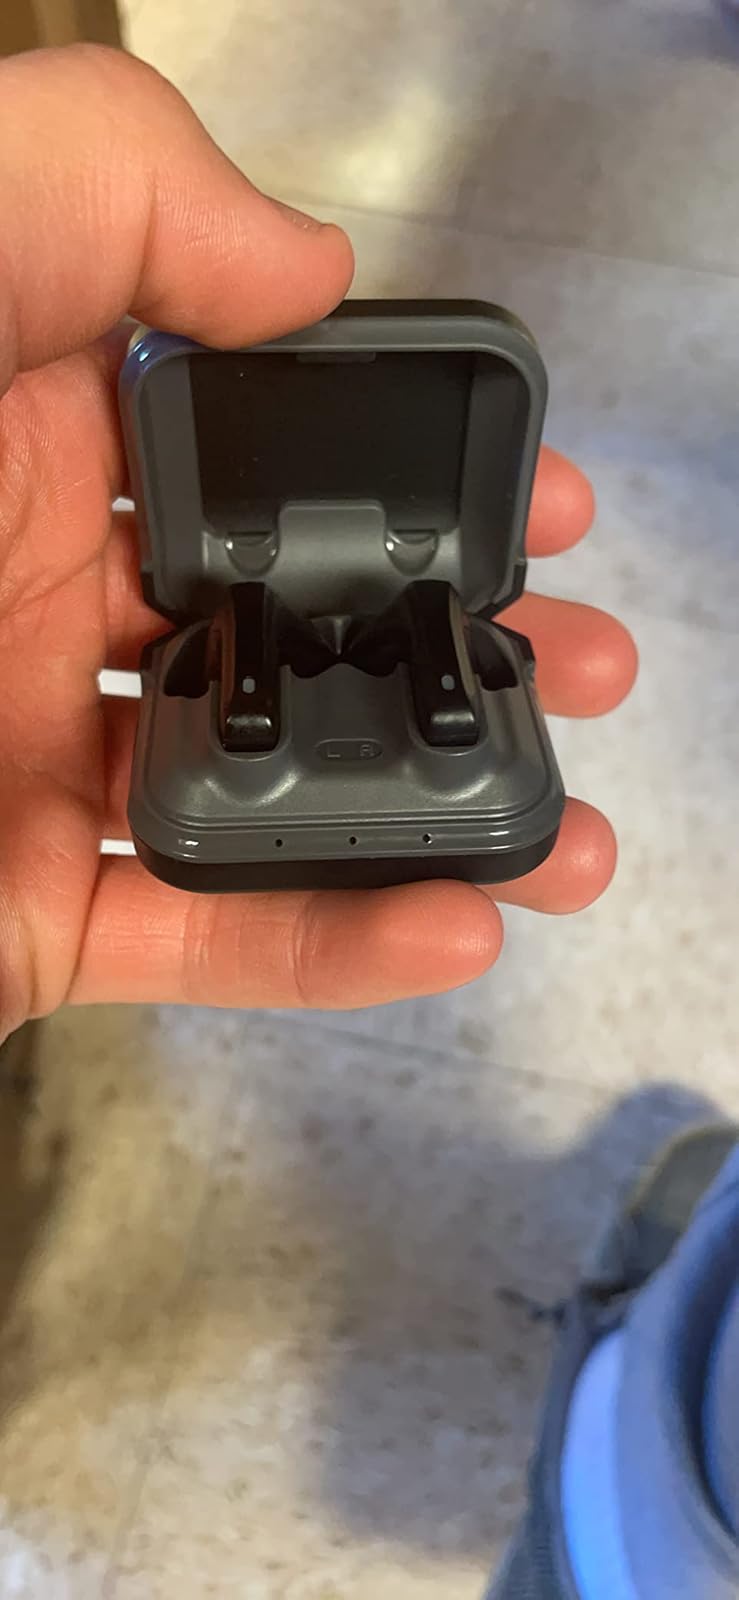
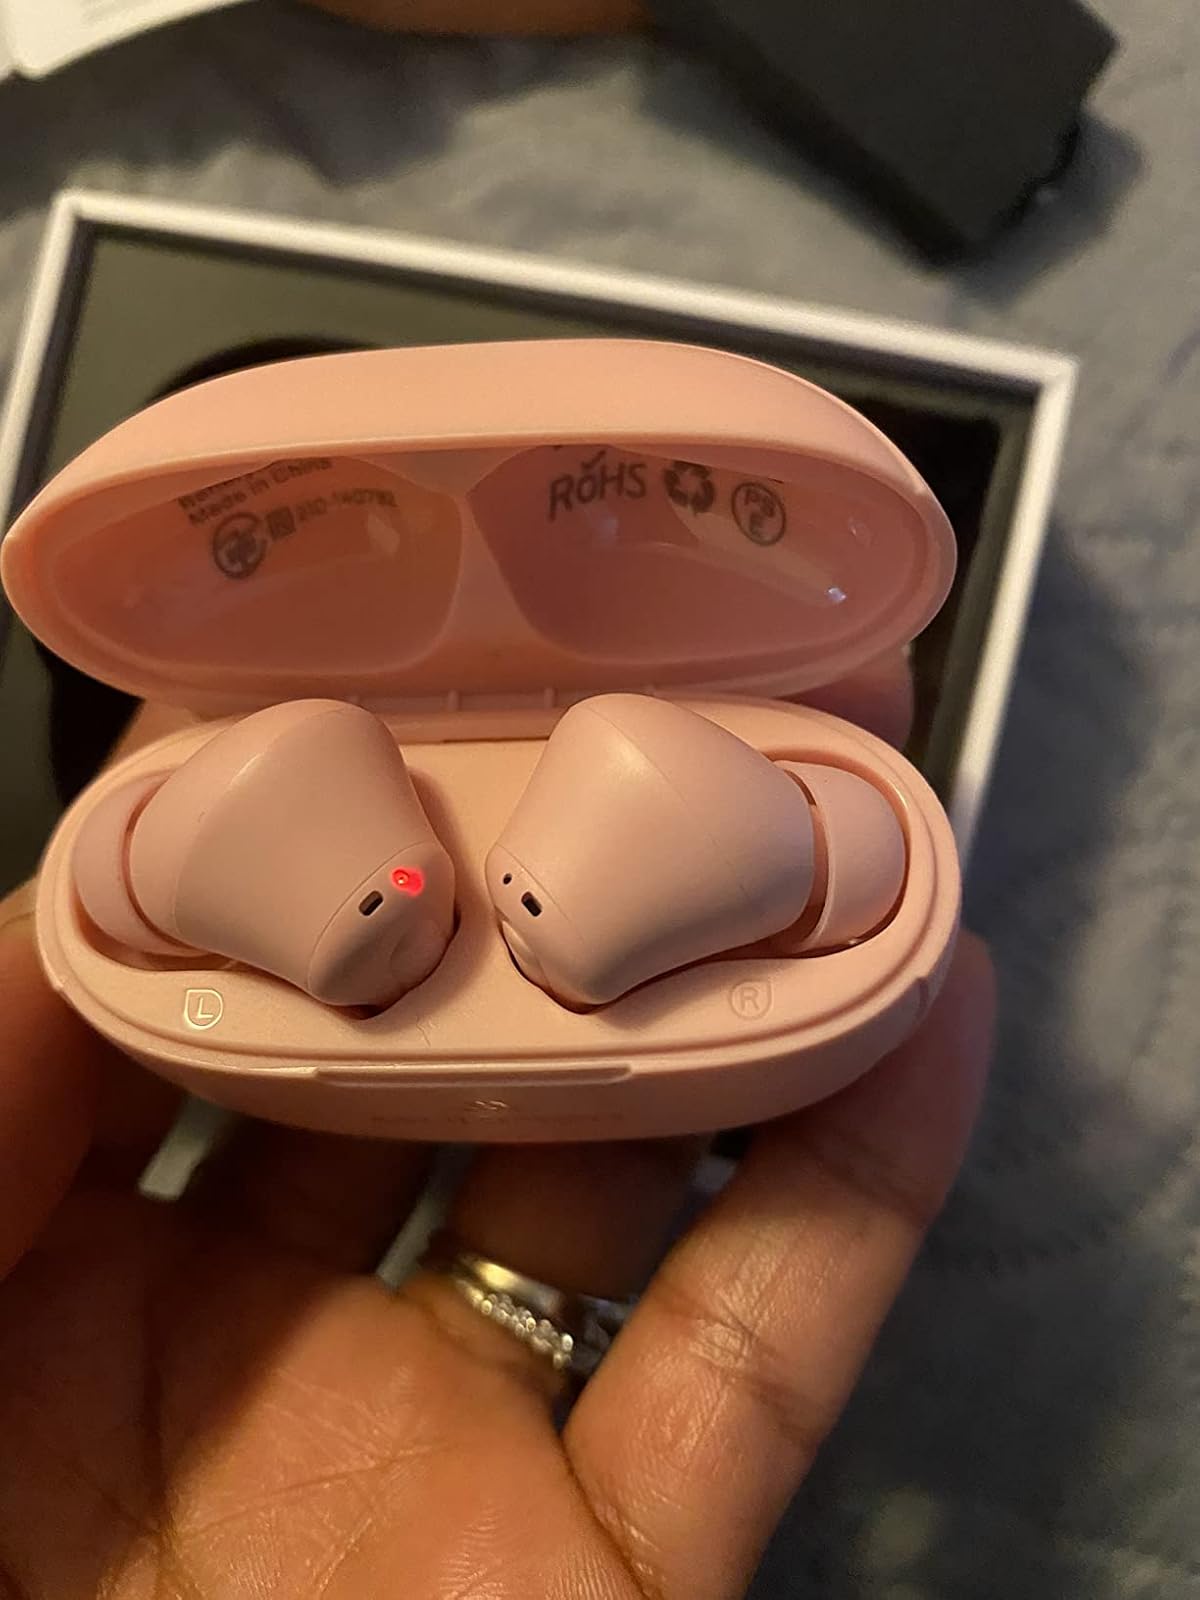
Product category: earbuds
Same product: no